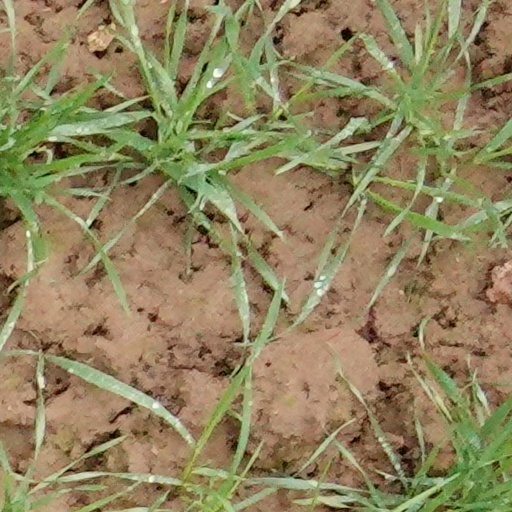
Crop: wheat